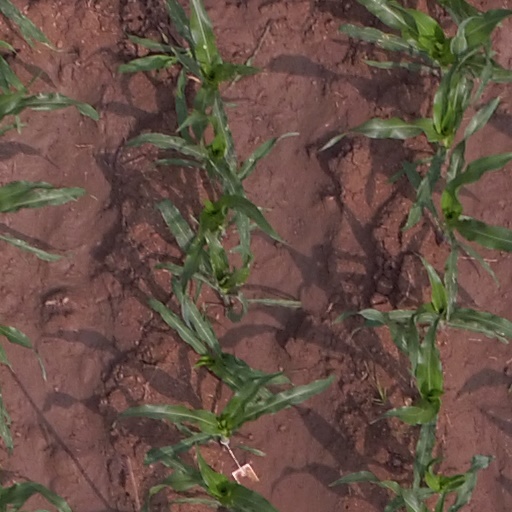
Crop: maize; corn